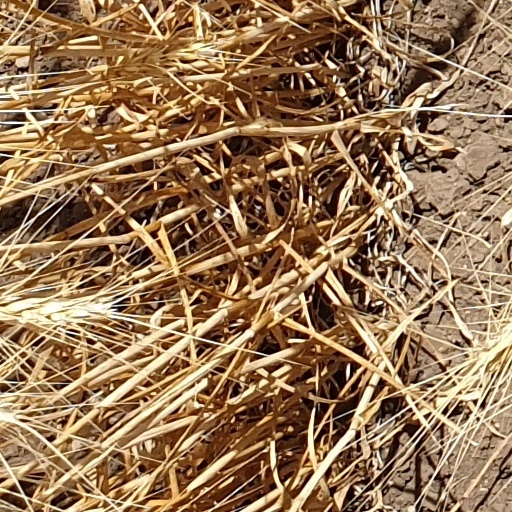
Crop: wheat